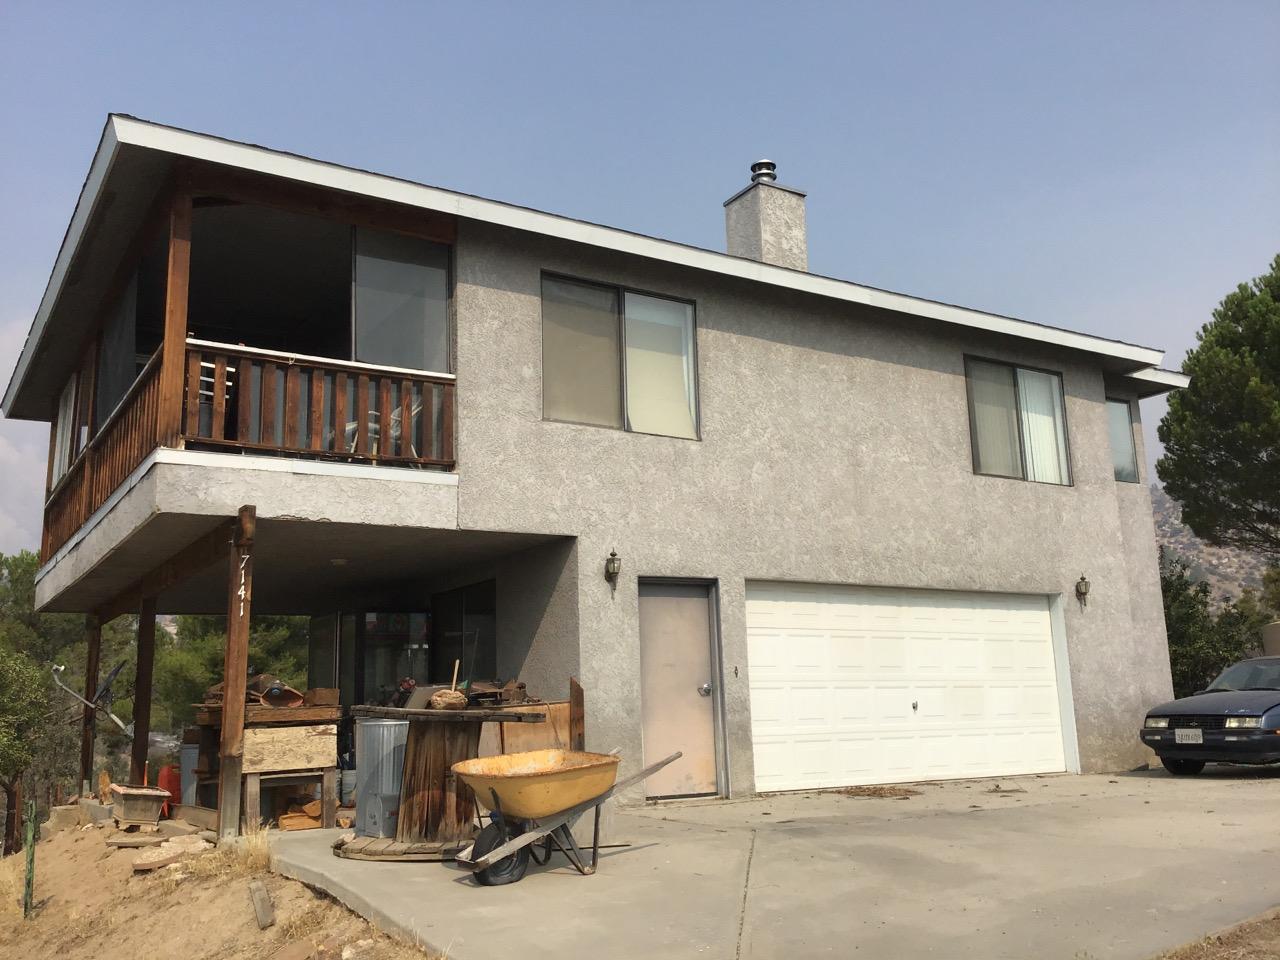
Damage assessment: no_damage